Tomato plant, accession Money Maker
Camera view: horizontal (90 deg, fisheye); turntable rotation: 300 degrees
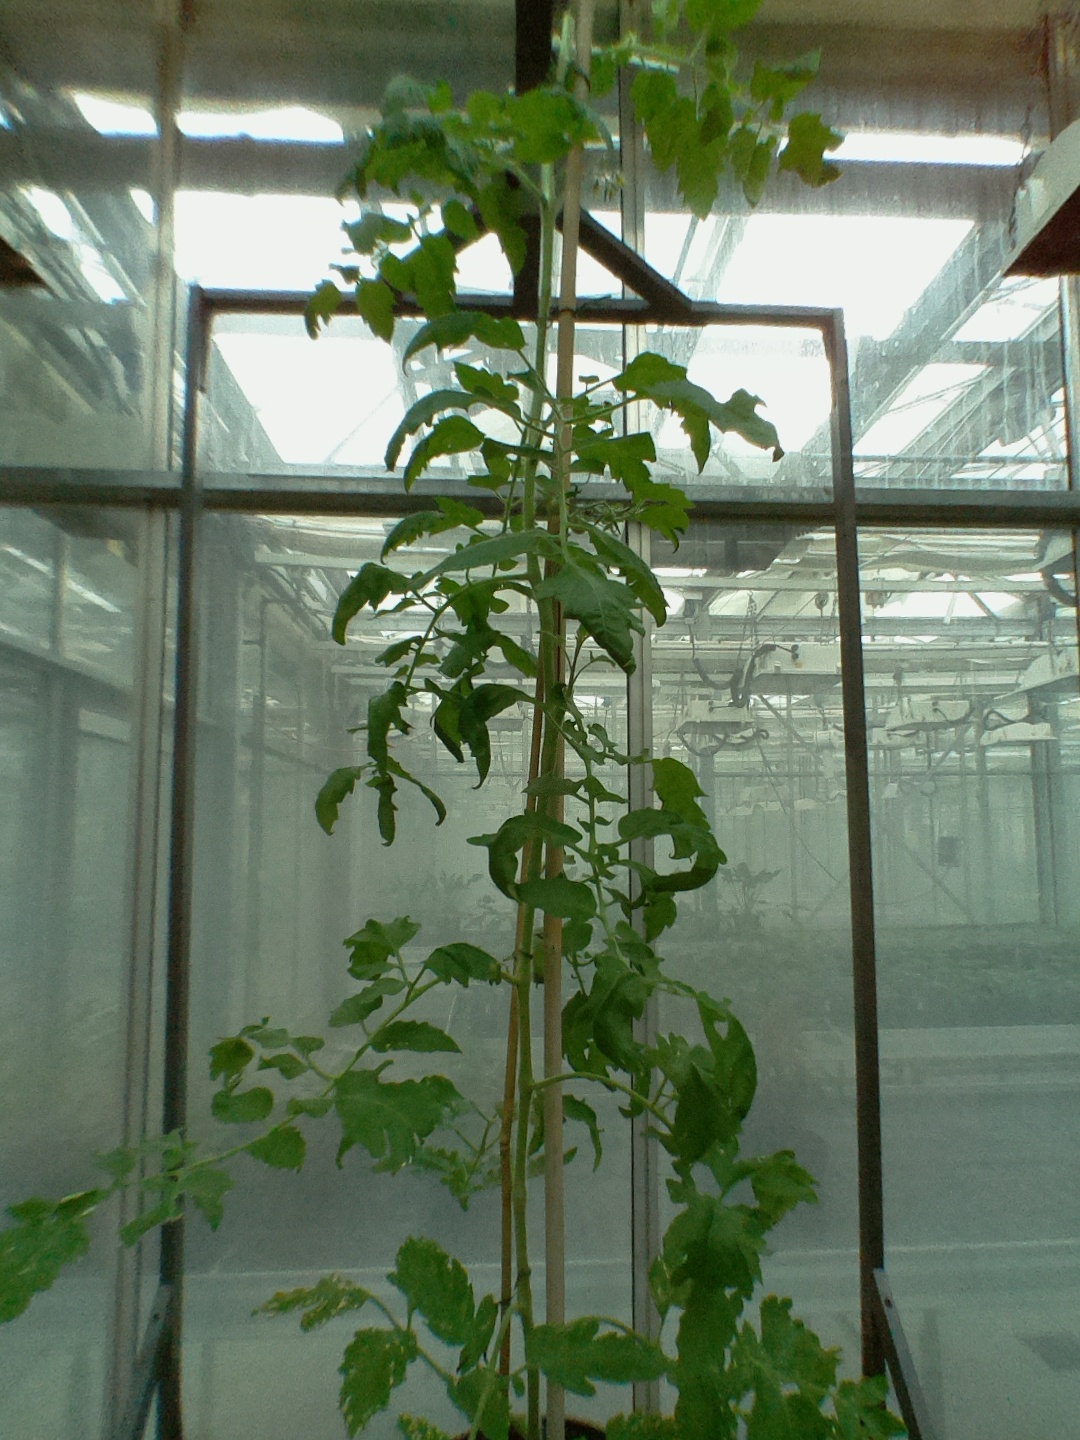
BBCH growth stage 71: 10%-20% of final fruit size